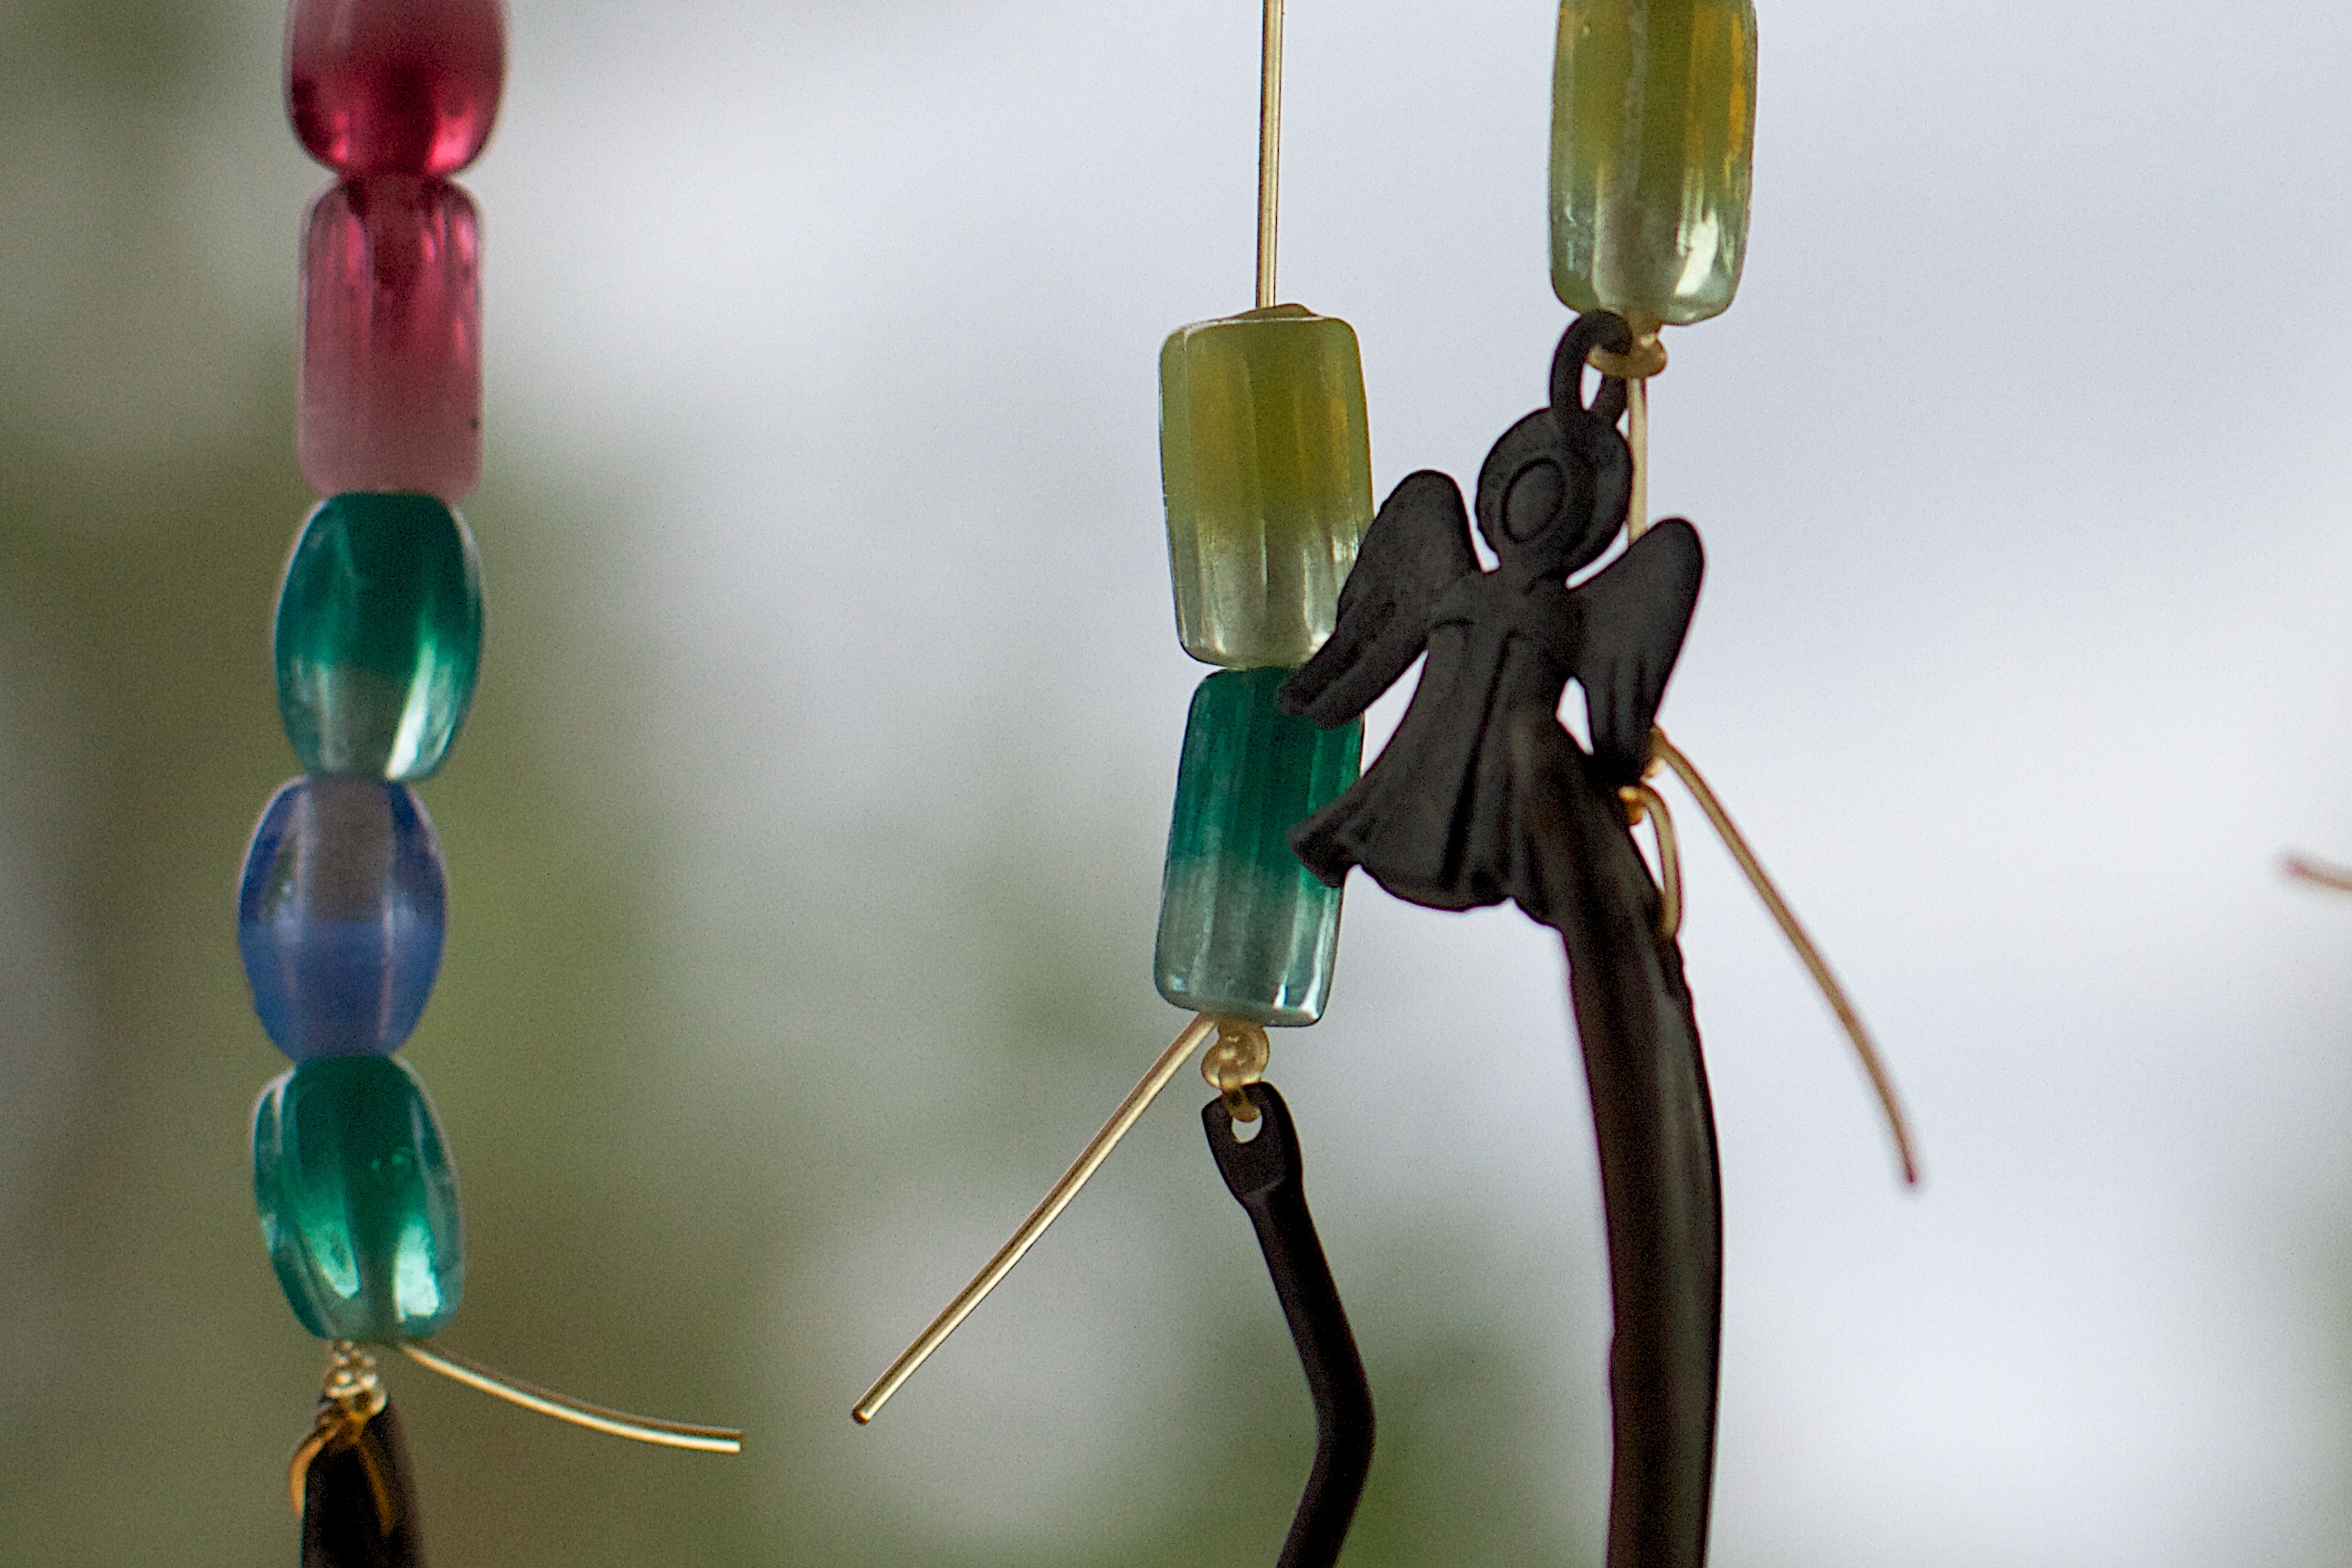
branch, flower, green, color, blue, bead, twig, jewellery, art, earrings, 2013365, macro photography, fashion accessory